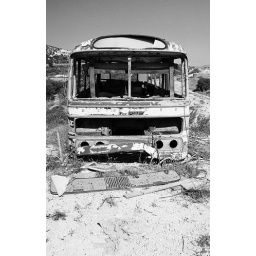
A nice rusty shell of a bus in Cyprus. At the side of the road outside Lemasos